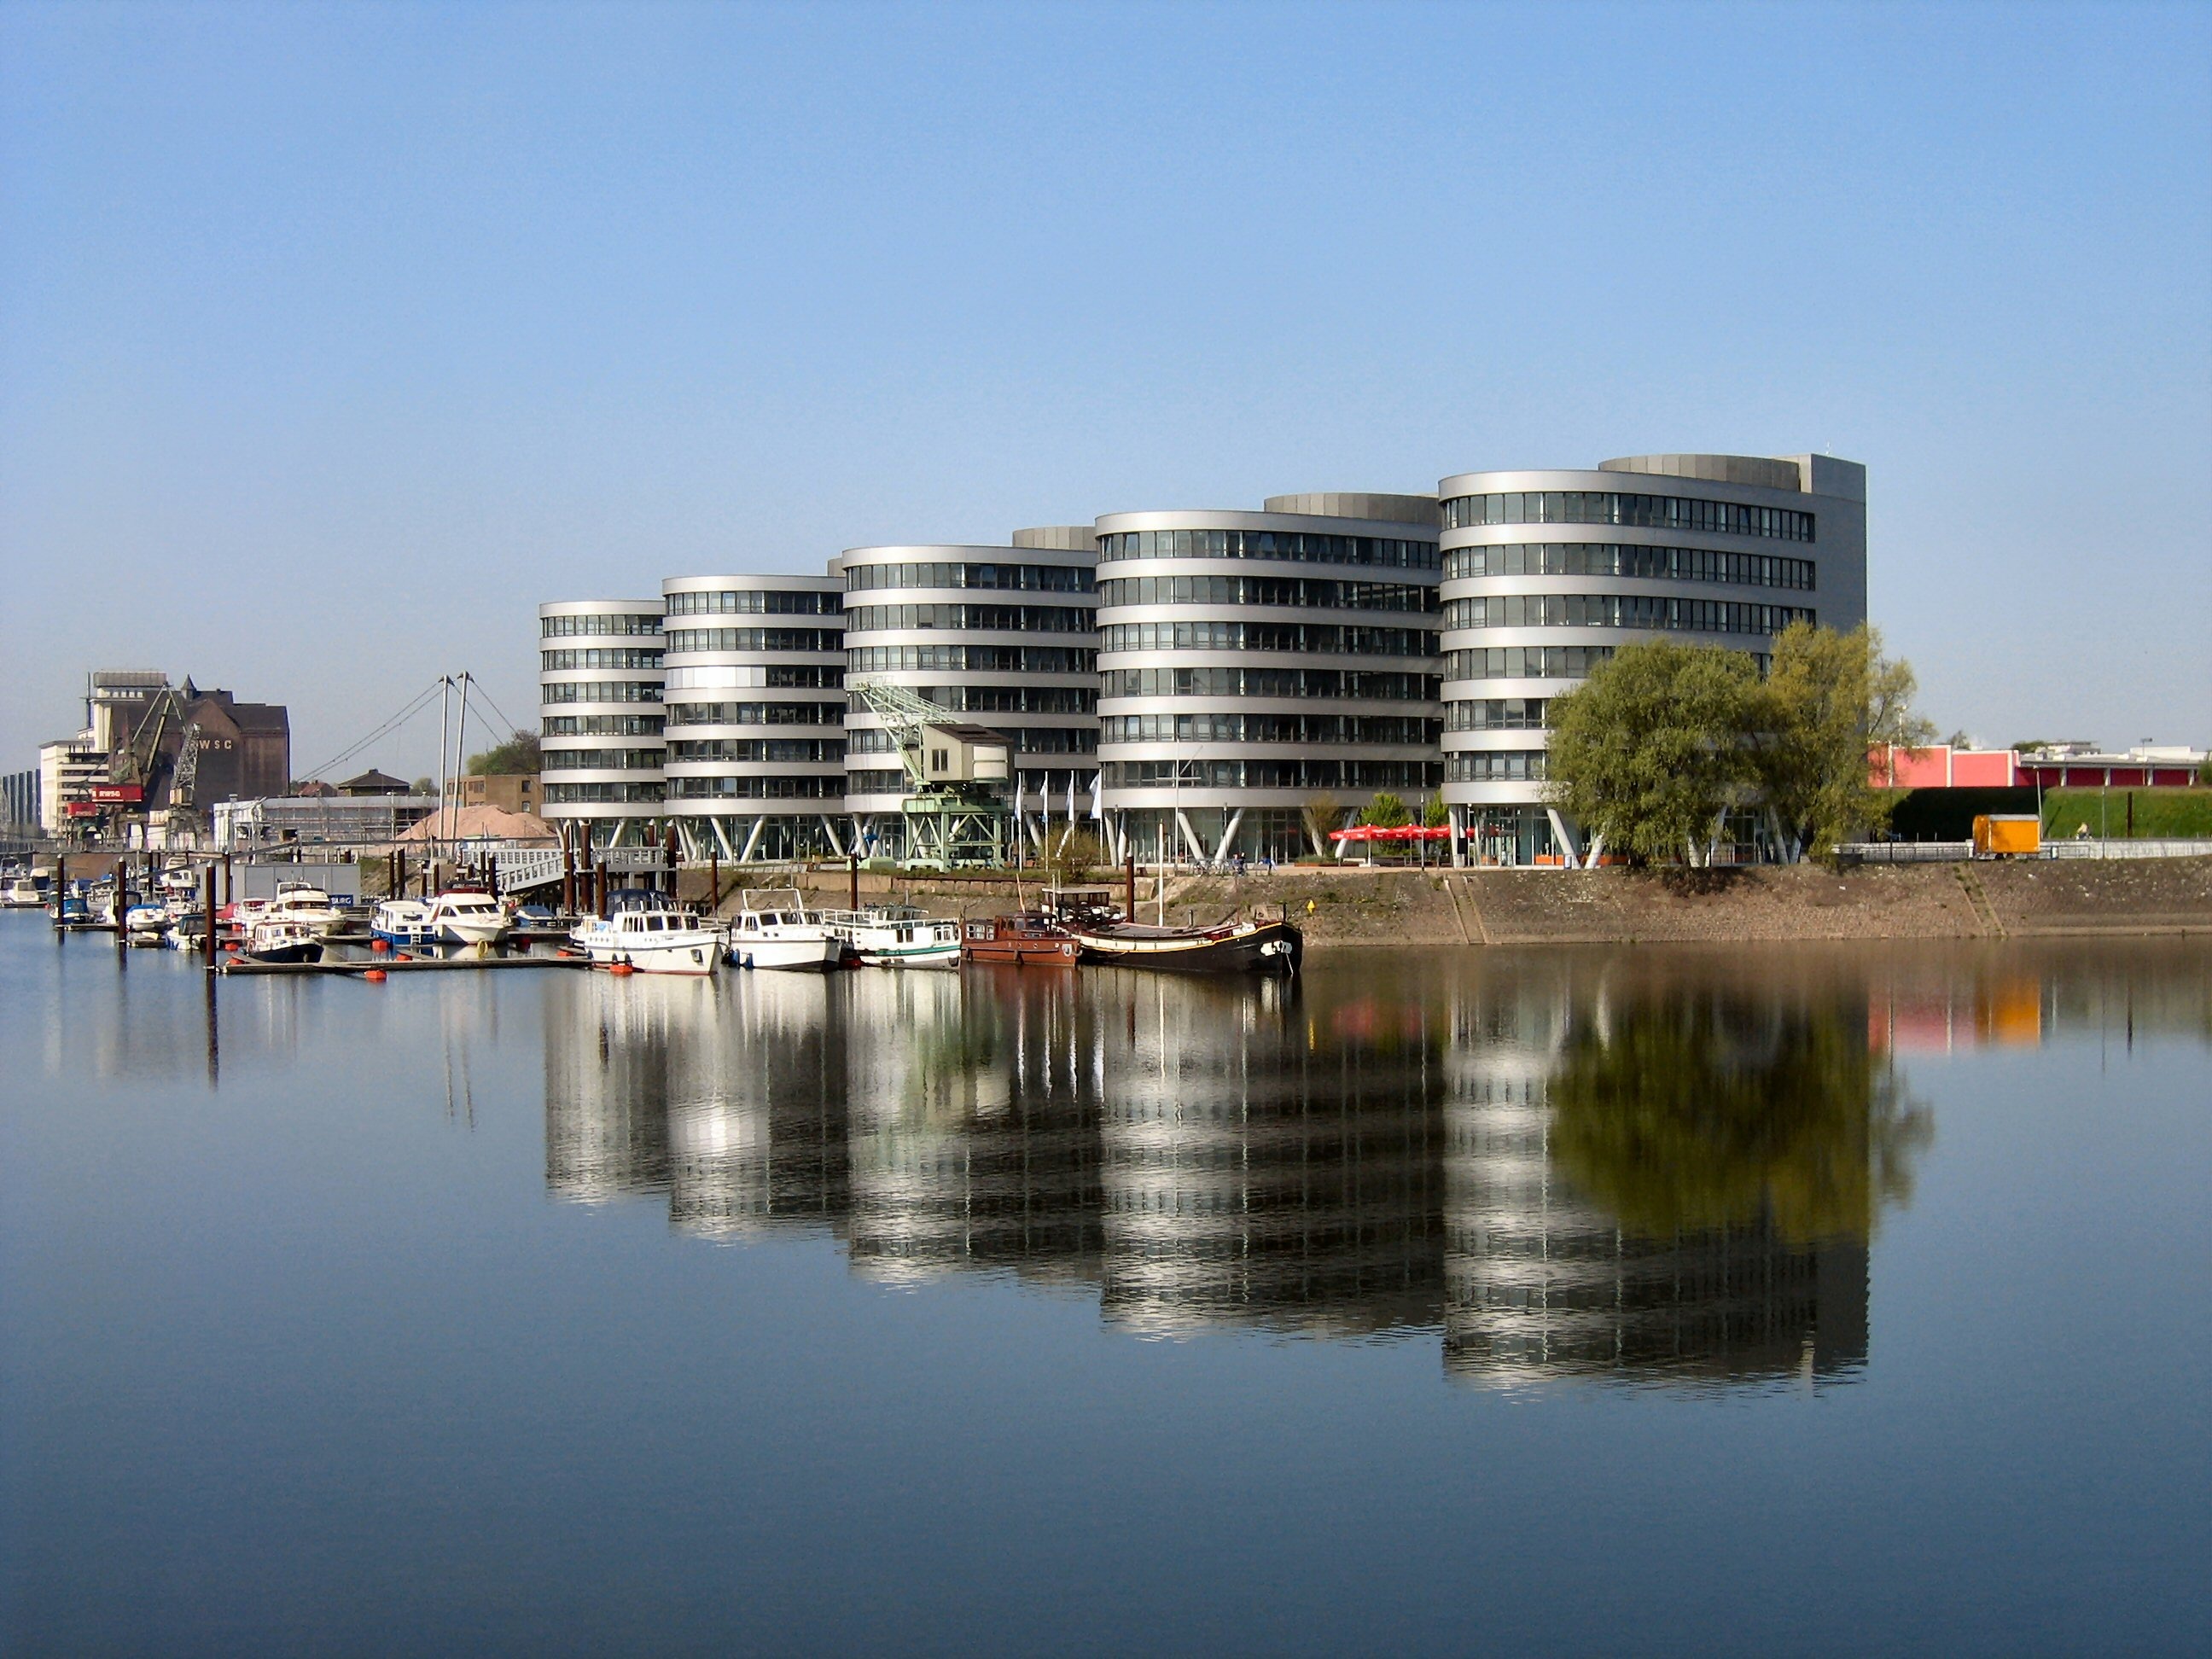
dock, architecture, skyline, home, skyscraper, cityscape, reflection, marina, port, waterway, tower block, duisburg, condominium, inenhafen